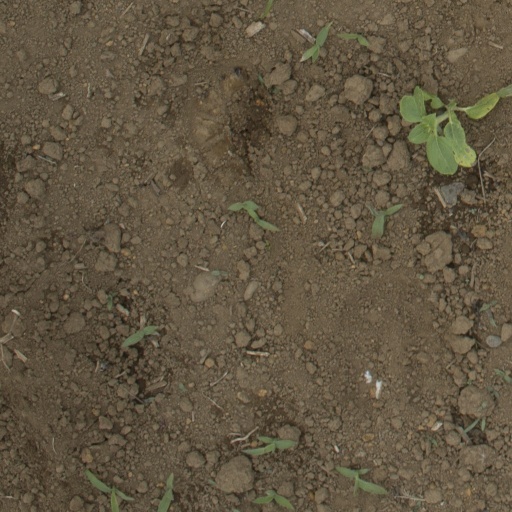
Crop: Jerusalem artichoke